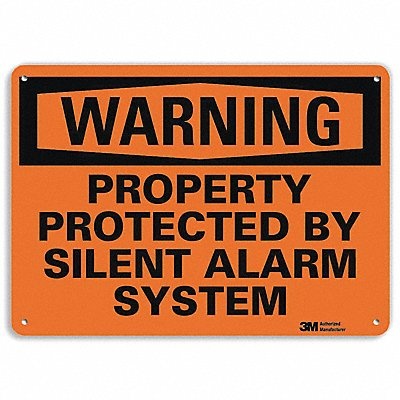
Danger Sign 7 in x 10 in Aluminum
Security Sign Vertical Rectangle Number of Printed Sides 1 English Sign Format Traditional OSHA Sign Legend Property Protected By Silent Alarm System Sign Legend Background Color White Sign Legend Style Text
Brand: LYLE
Category: Business & Industrial > Signage > Security Signs